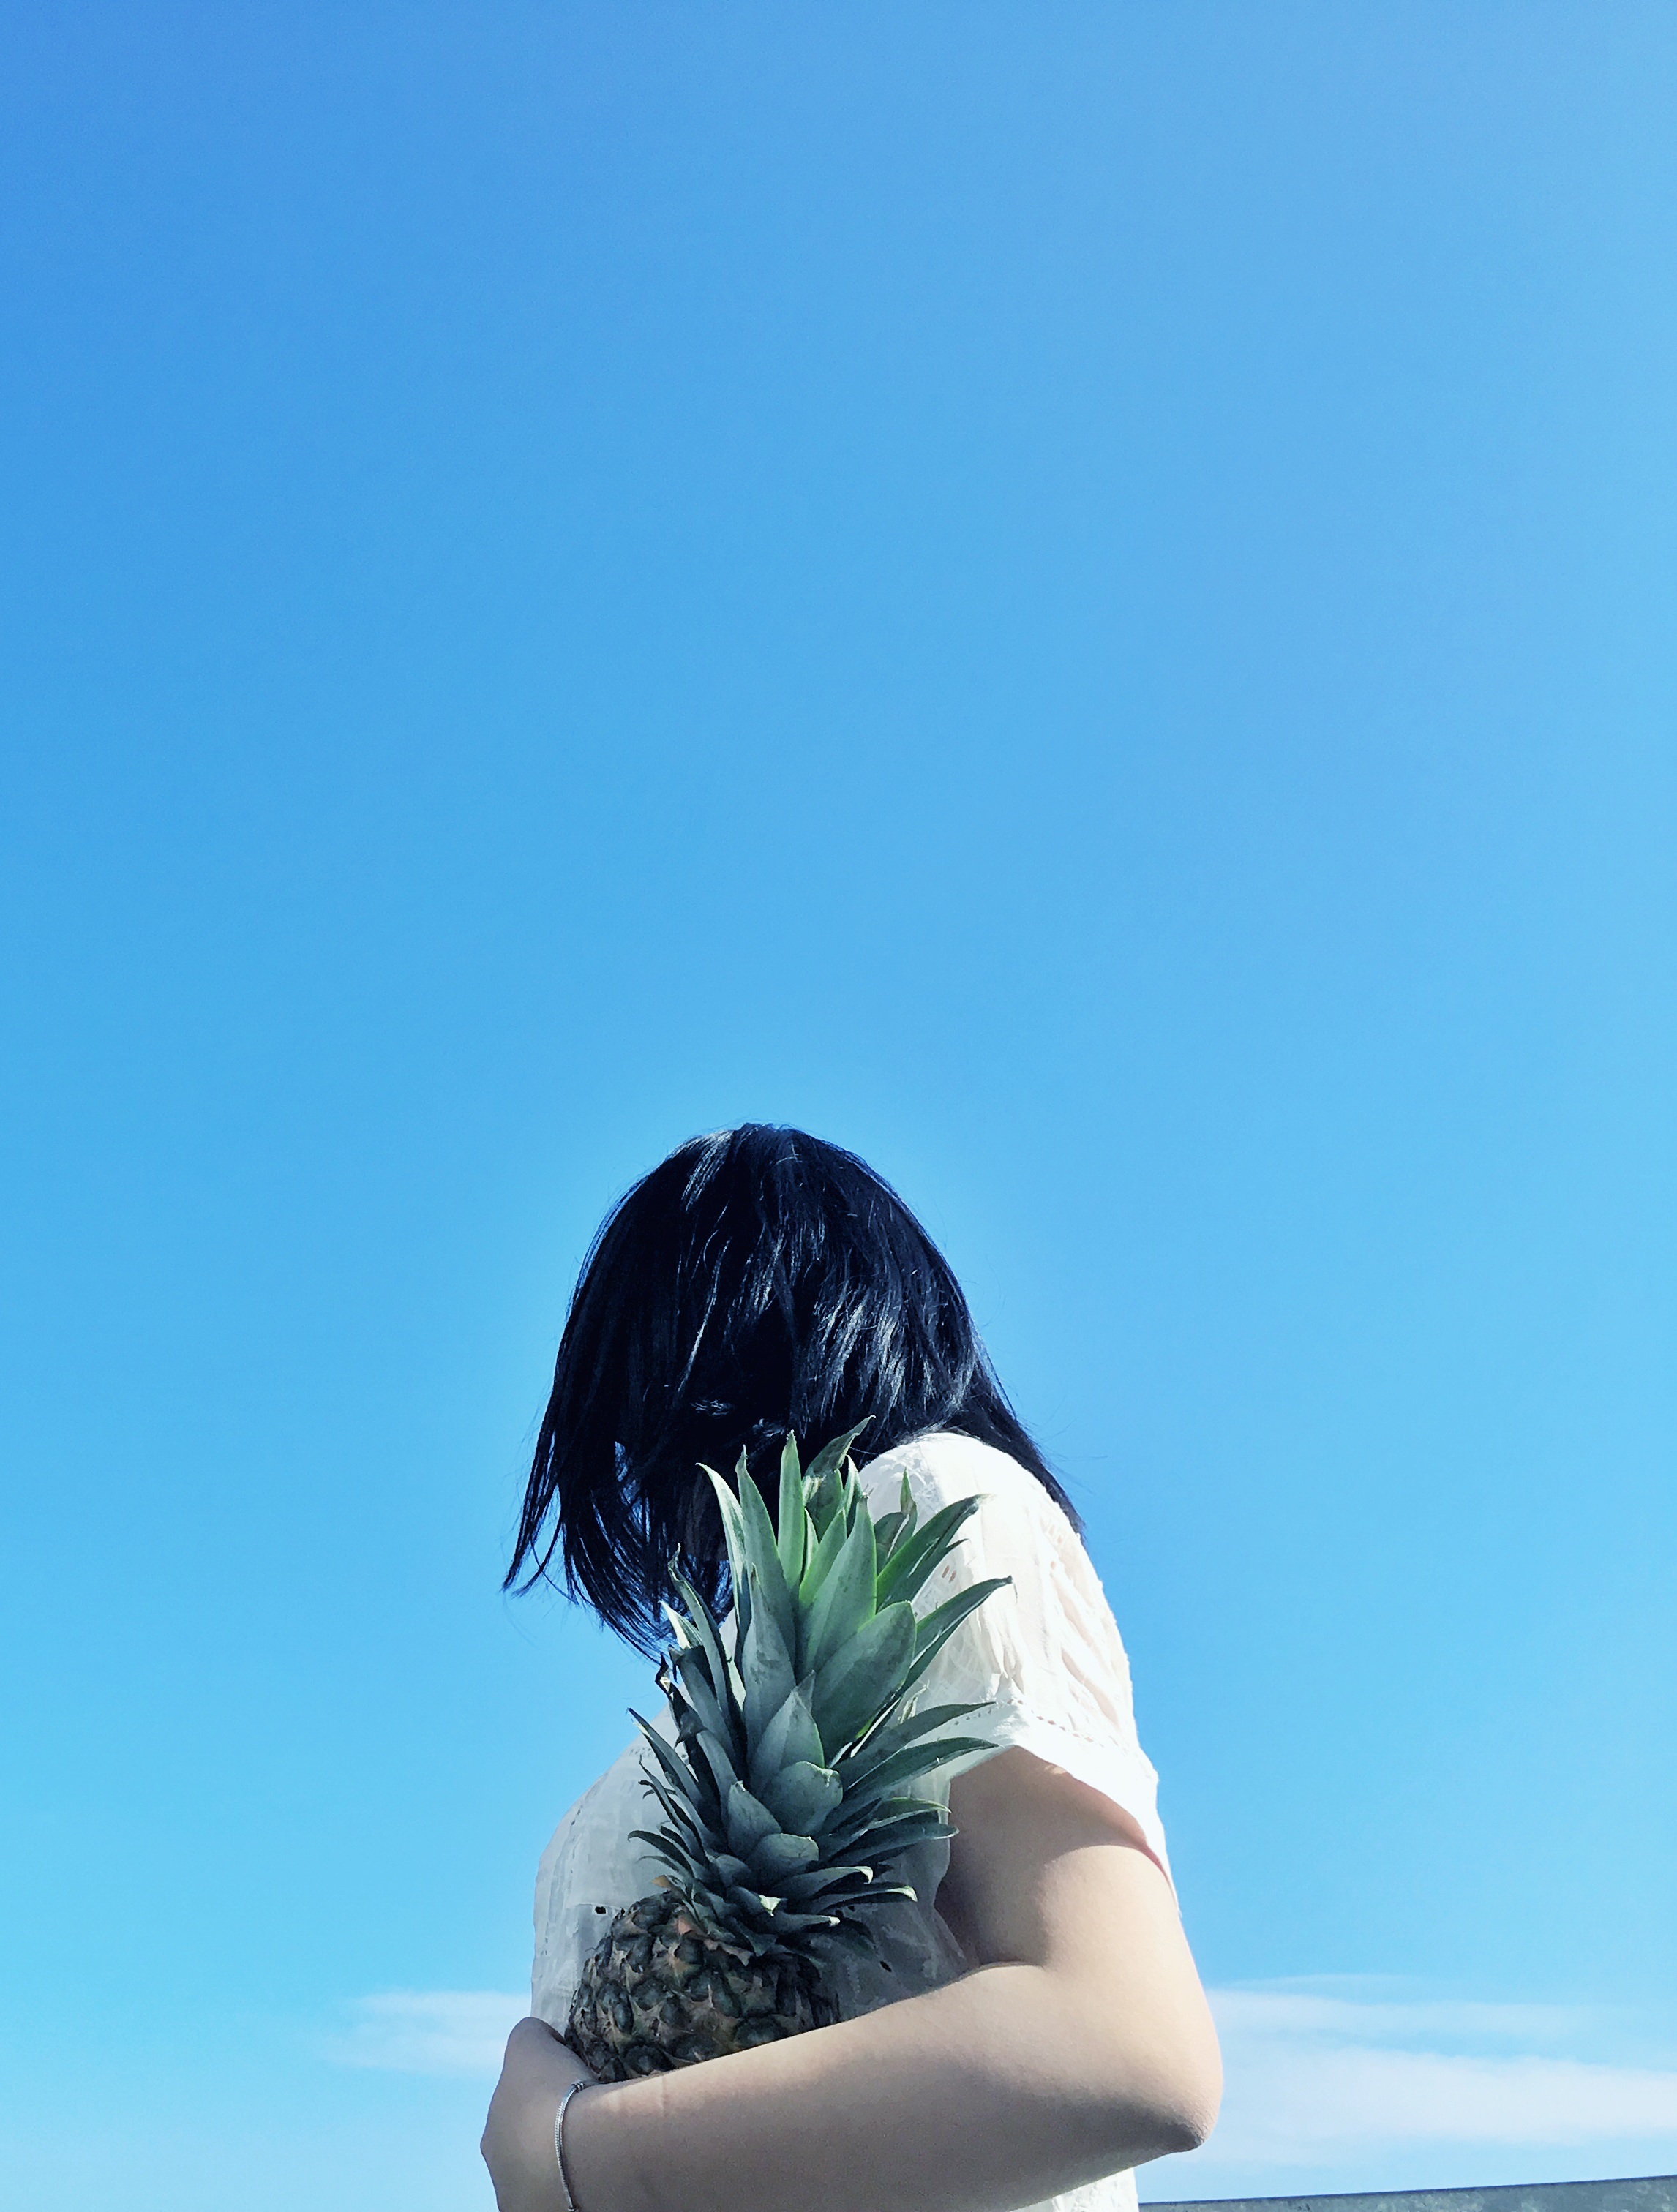
hand, sky, sunlight, sitting, blue, interaction, photo shoot, sense, human positions